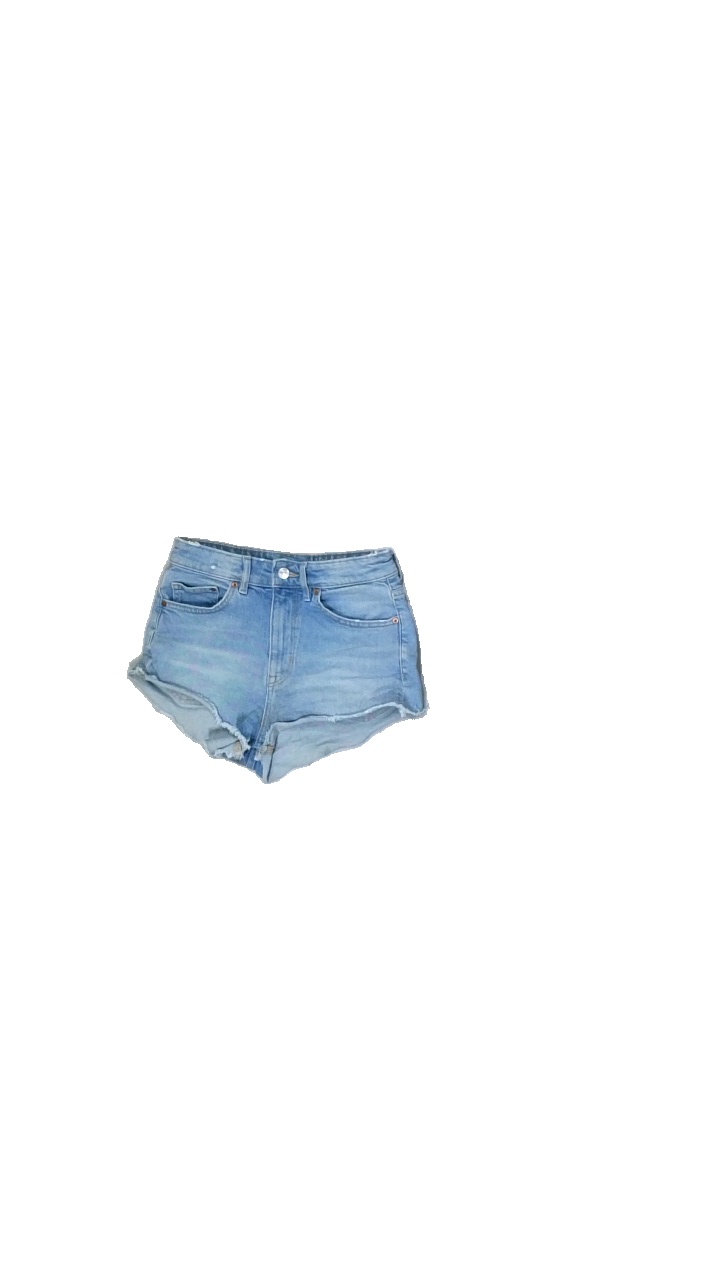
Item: Shorts (Ladies)
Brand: H&m
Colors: Blue
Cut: Regular
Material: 100%cotton
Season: Summer
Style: Denim
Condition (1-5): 3
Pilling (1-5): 4
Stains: Major
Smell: Minor
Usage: Export
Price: <50